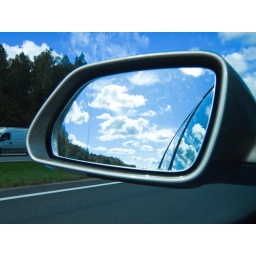
sky in side mirror